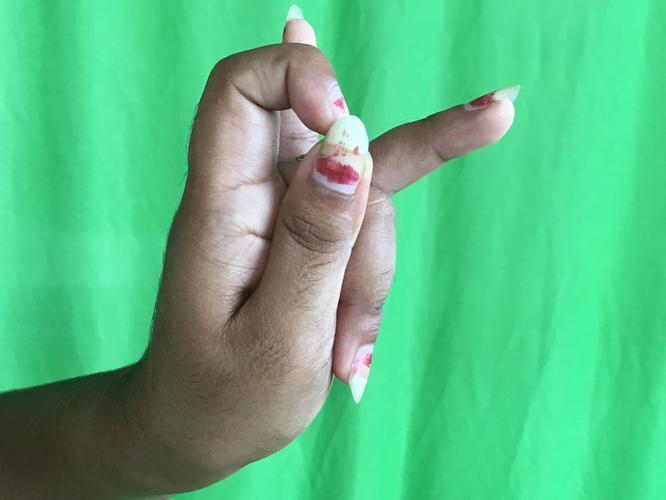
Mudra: Katakamukha_3
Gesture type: single_hand